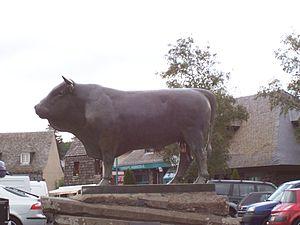
Statue en bronze, exécutée selon la technique de fonte à cire perdue, ronde-bosse grandeur nature de la race bovine de l’Aubrac, place du Foirail dans la ville de Laguiole, Aveyron, France. Guyot Georges-Lucien (sculpteur)
Le laguiole, parfois appelé fourme de Laguiole, est un fromage au lait de vache cru de la région de l’Aubrac. Il doit son nom au bourg de Laguiole dans le département de l'Aveyron. Son nom fait l'objet d'une appellation d'origine contrôlée depuis 1961.